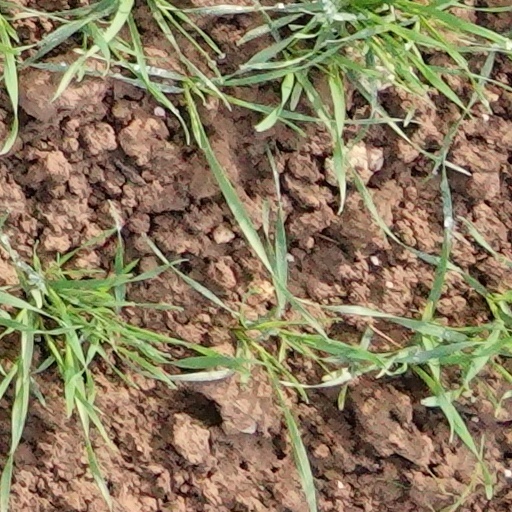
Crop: wheat